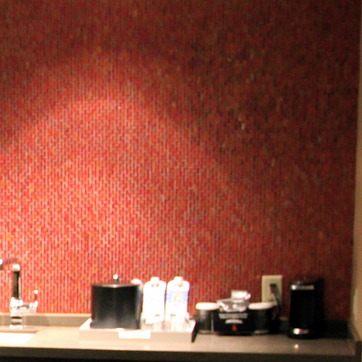
Material: wallpaper